Demographic transition

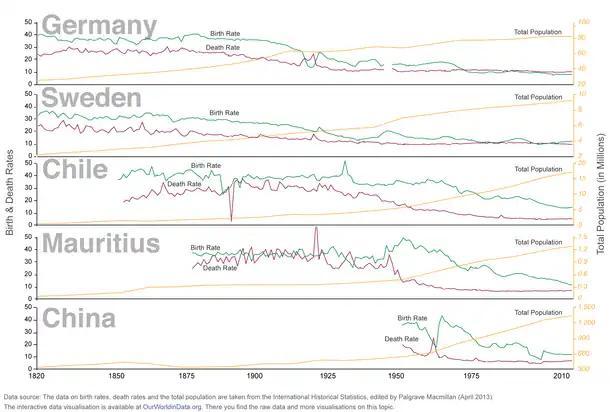
Demographic change in Germany, Sweden, Chile, Mauritius, China from 1820 to 2010.Pink line: crude death rate (CDR), green line: (crude) birth rate (CBR), yellow line: population.

Between 1750 and 1975 England experienced the transition from high to low levels of both mortality and fertility. A major factor was the sharp decline in the death rate due to infectious diseases, which has fallen from about 11 per 1,000 to less than 1 per 1,000. By contrast, the death rate from other causes was 12 per 1,000 in 1850 and has not declined markedly. Scientific discoveries and medical breakthroughs did not, in general, contribute importantly to the early major decline in infectious disease mortality.